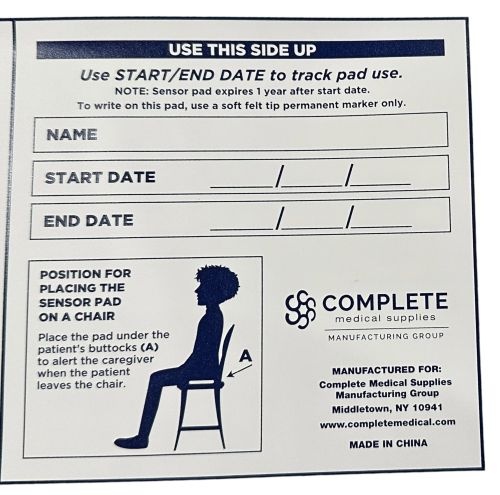
Blue Jay Alarm Alert Chair Sensor Pad - 7 x 15 Inch - 1 Year Warranty
Brand: Cozy Farm
Blue Jay ALARM ALERT Chair Sensor Pad – Enhanced Safety and Monitoring The Blue Jay ALARM ALERT Chair Sensor Pad offers a reliable and effective solution for patient monitoring, designed to seamlessly integrate with Blue Jay Alarm Alert systems. This sensor pad enhances the safety and well-being of individuals in care facilities, hospitals, or at home, providing timely alerts when assistance is needed. Its durable construction and user-friendly design make it an essential tool for caregivers. Key Features & Benefits of the ALARM ALERT Chair Sensor Pad Long-Lasting Performance: Provides up to 1 year of reliable use, reducing the frequency of replacements and ensuring consistent monitoring. Designed for Alarm Alert Alarms: Specifically engineered to work with Blue Jay Alarm Alert models BJ115205 and BJ115305, guaranteeing optimal compatibility and performance. Optimal Size: Measures 7 x 15 inches, providing ample coverage and accurate pressure detection for various seating surfaces. Easy Integration: Simply plug the sensor pad into the alarm system for quick and hassle-free setup, minimizing downtime. Versatile Positioning: Place the pad under the patient's buttocks on a chair, wheelchair, geri chair, or other seating to effectively monitor movement and prevent falls. Immediate Alerts: The alarm sounds instantly when the patient removes their body weight from the sensor pad, allowing for prompt intervention and assistance. Customizable Labeling: Easily write the patient's name, start date, and end date on the pad with a soft felt tip permanent marker for clear identification and tracking. Additional Information About Your Chair Monitoring Solution This chair sensor pad is designed to provide caregivers with peace of mind. With its easy setup and reliable performance, you can ensure the safety of your patients or loved ones. The Blue Jay ALARM ALERT Chair Sensor Pad is a practical and cost-effective solution for preventing falls and promoting a secure environment. Reliable Fall Prevention with Sensor Technology The core function of this product is fall prevention. Using the chair sensor pad in conjunction with your existing alarm alert system, the pad will immediately trigger an alert when the user gets up, allowing for quick assistance. Shop now and enhance your patient monitoring capabilities with the Blue Jay ALARM ALERT Chair Sensor Pad!
Category: Health & Beauty > Health Care > Medical Alarm Systems